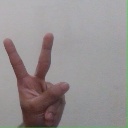
अक्षर: क